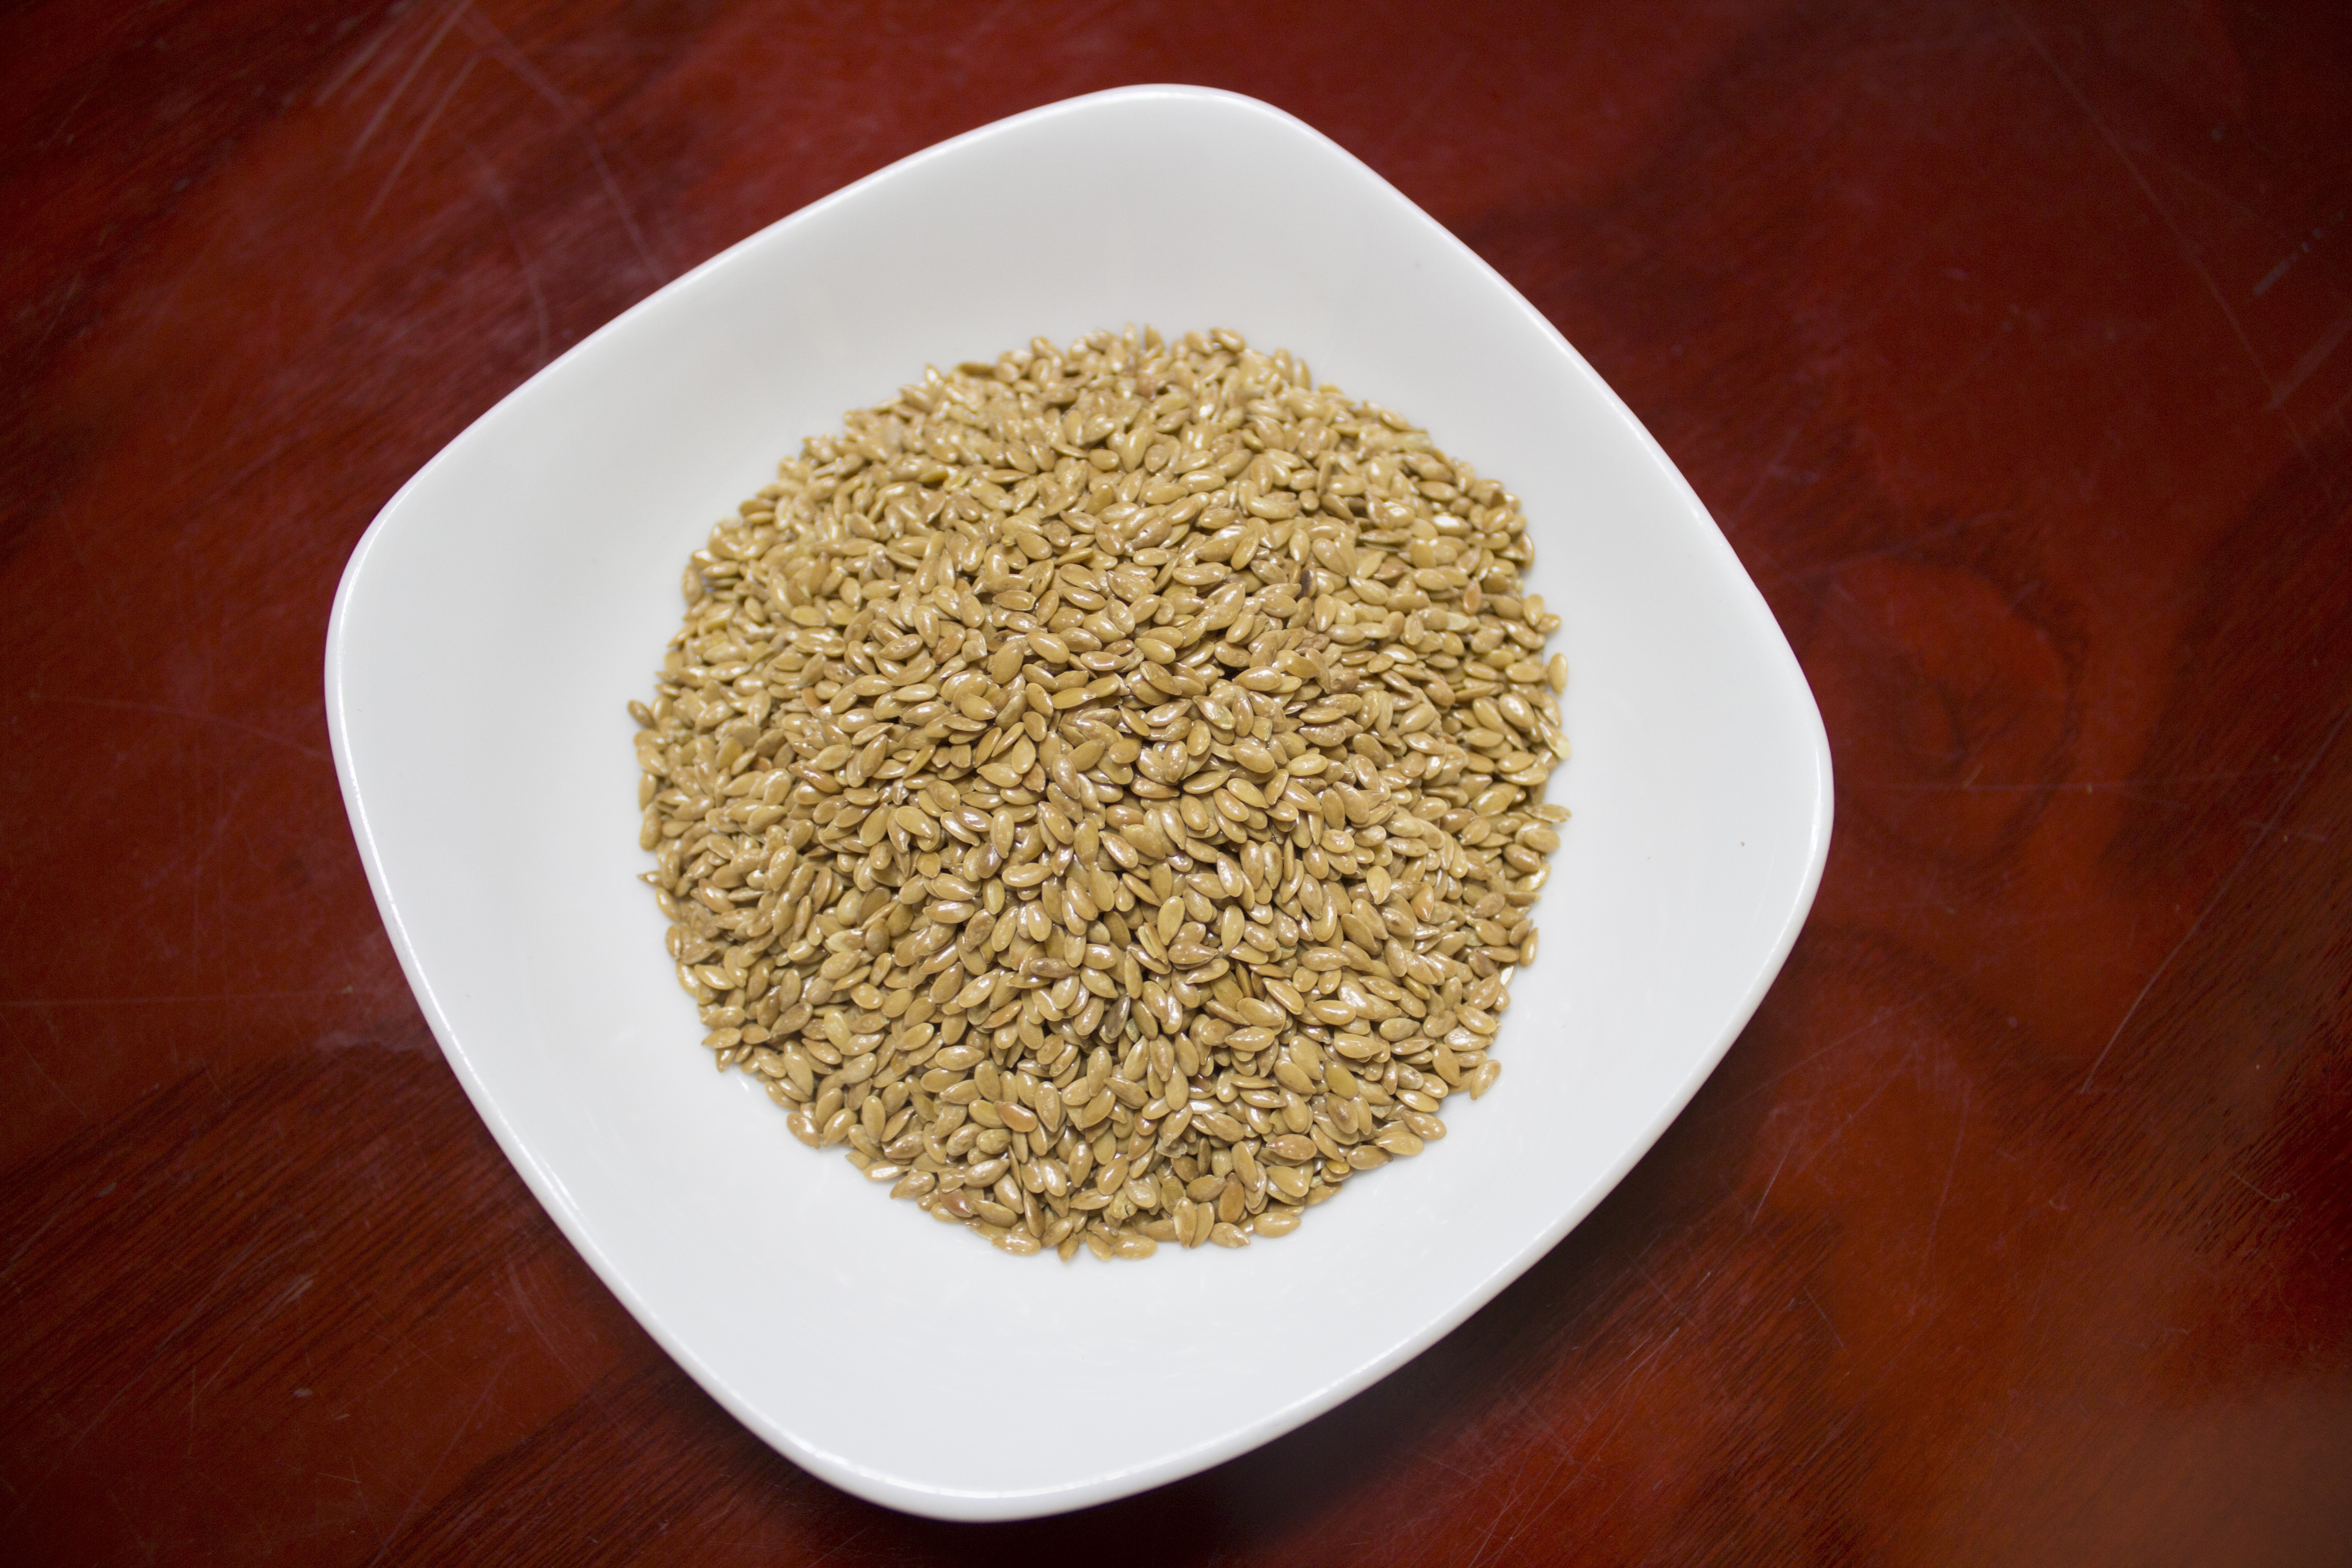
plant, grain, food, produce, crop, agriculture, seeds, flax seed, flowering plant, grass family, land plant, wild food, amaseed, ama seed